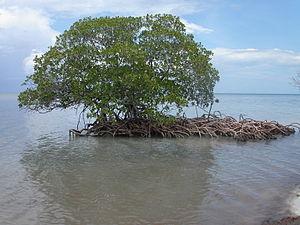
La mangrove est un écosystème de marais maritime incluant un groupement de végétaux spécifiques principalement ligneux, ne se développant que dans la zone de balancement des marées, appelée estran, des côtes basses des régions tropicales. On trouve aussi des marais à mangroves à l'embouchure de certains fleuves. Elle constitue l'un des 14 grands biomes terrestres définis par le WWF.